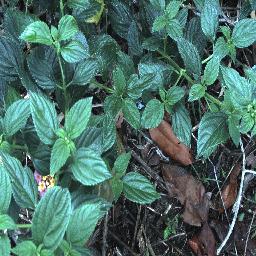
Label: lantana